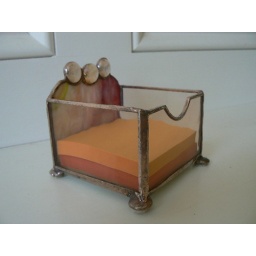
Beautiful, vibrant pinkish-orange stained glass accented by light pink iridescent glass gems. Holds 3&amp;quot; x 3&amp;quot; memo post it's.